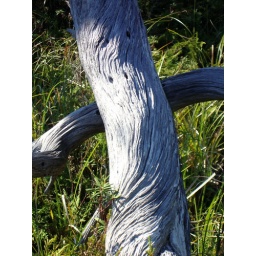
Twisty tree (with cross piece) in the Bog near Florencia Beach in Pacific Rim National Park (Tofino B.C.)